Byzantine art

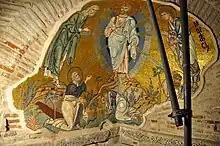
Mosaic of Daphni Monastery (ca. 1100)

The Macedonian emperors were followed by the Komnenian dynasty, beginning with the reign of Alexios I Komnenos in 1081. Byzantium had recently suffered a period of severe dislocation following the Battle of Manzikert in 1071 and the subsequent loss of Asia Minor to the Turks. However, the Komnenoi brought stability to the empire (1081–1185) and during the course of the twelfth century their energetic campaigning did much to restore the fortunes of the empire. The Komnenoi were great patrons of the arts, and with their support Byzantine artists continued to move in the direction of greater humanism and emotion, of which the Theotokos of Vladimir, the cycle of mosaics at Daphni, and the murals at Nerezi yield important examples. Ivory sculpture and other expensive mediums of art gradually gave way to frescoes and icons, which for the first time gained widespread popularity across the Empire. Apart from painted icons, there were other varieties - notably the mosaic and ceramic ones.